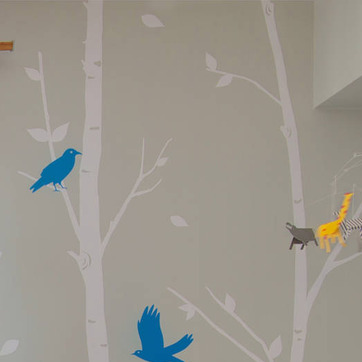
Material: wallpaper